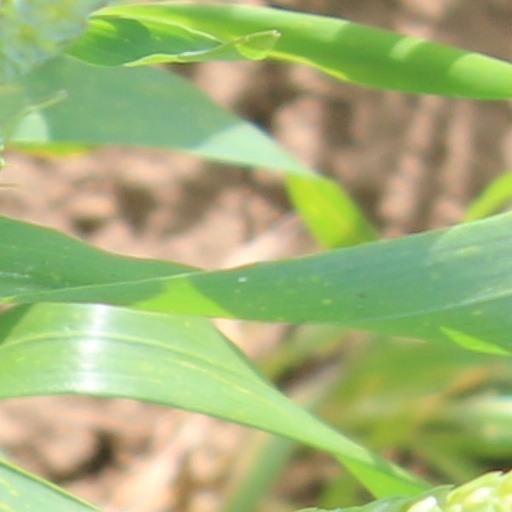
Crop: wheat